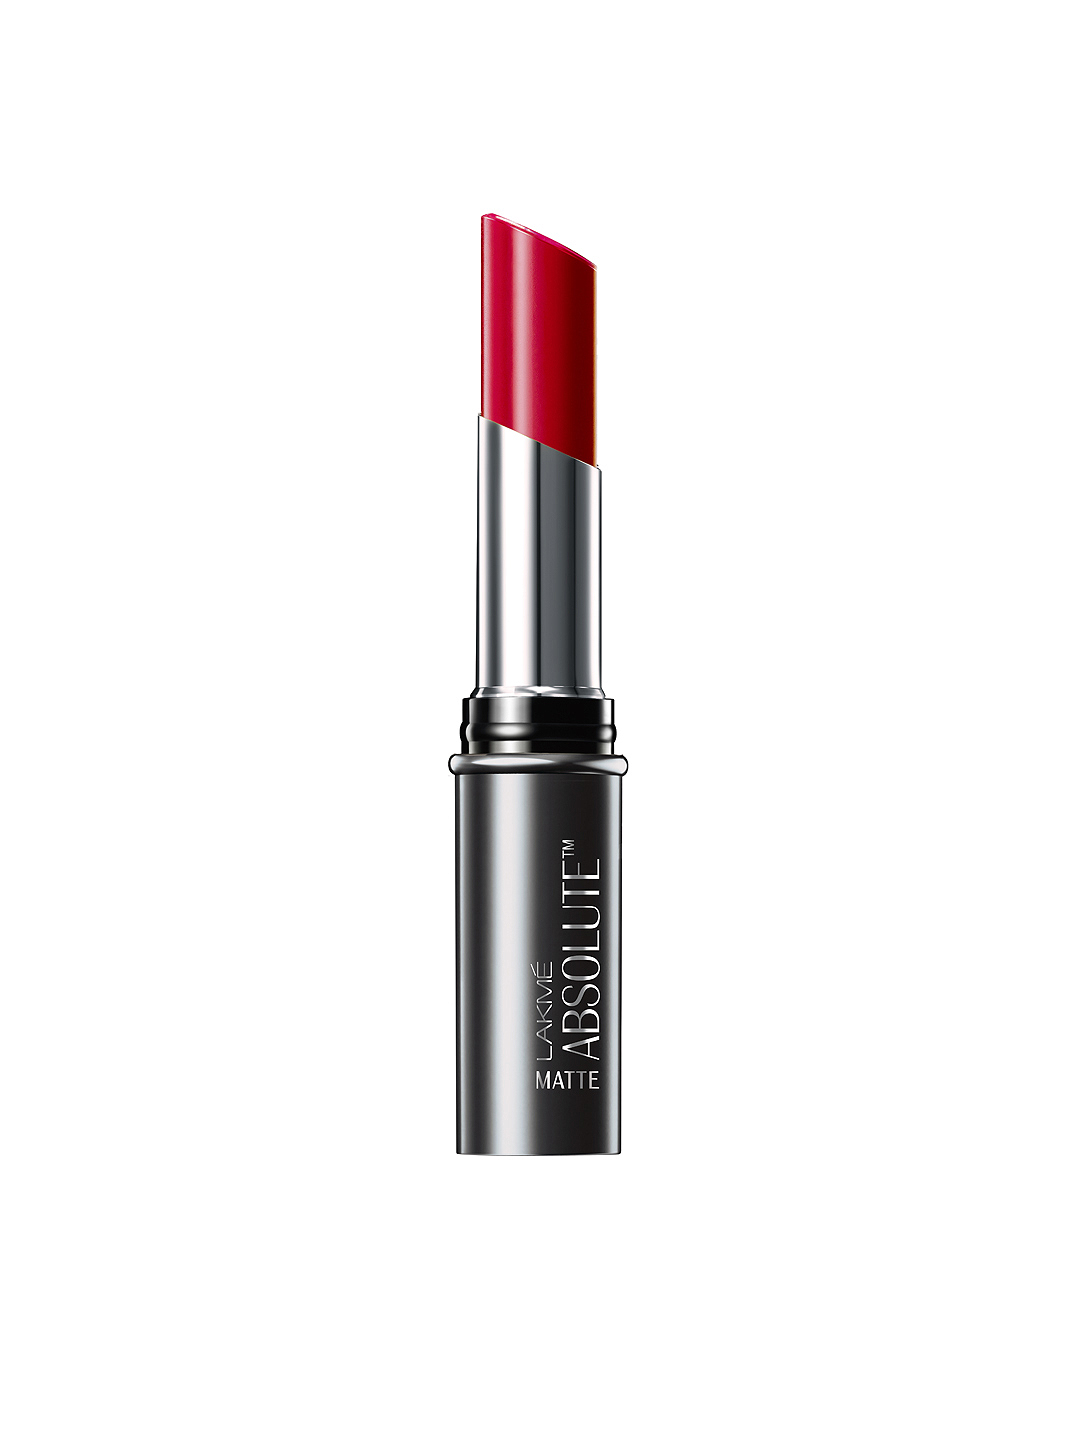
Lakme Absolute Matte Red Hot Lipstick 43
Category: Personal Care / Lips / Lipstick
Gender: Women
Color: Red
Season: Spring 2017
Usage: Casual